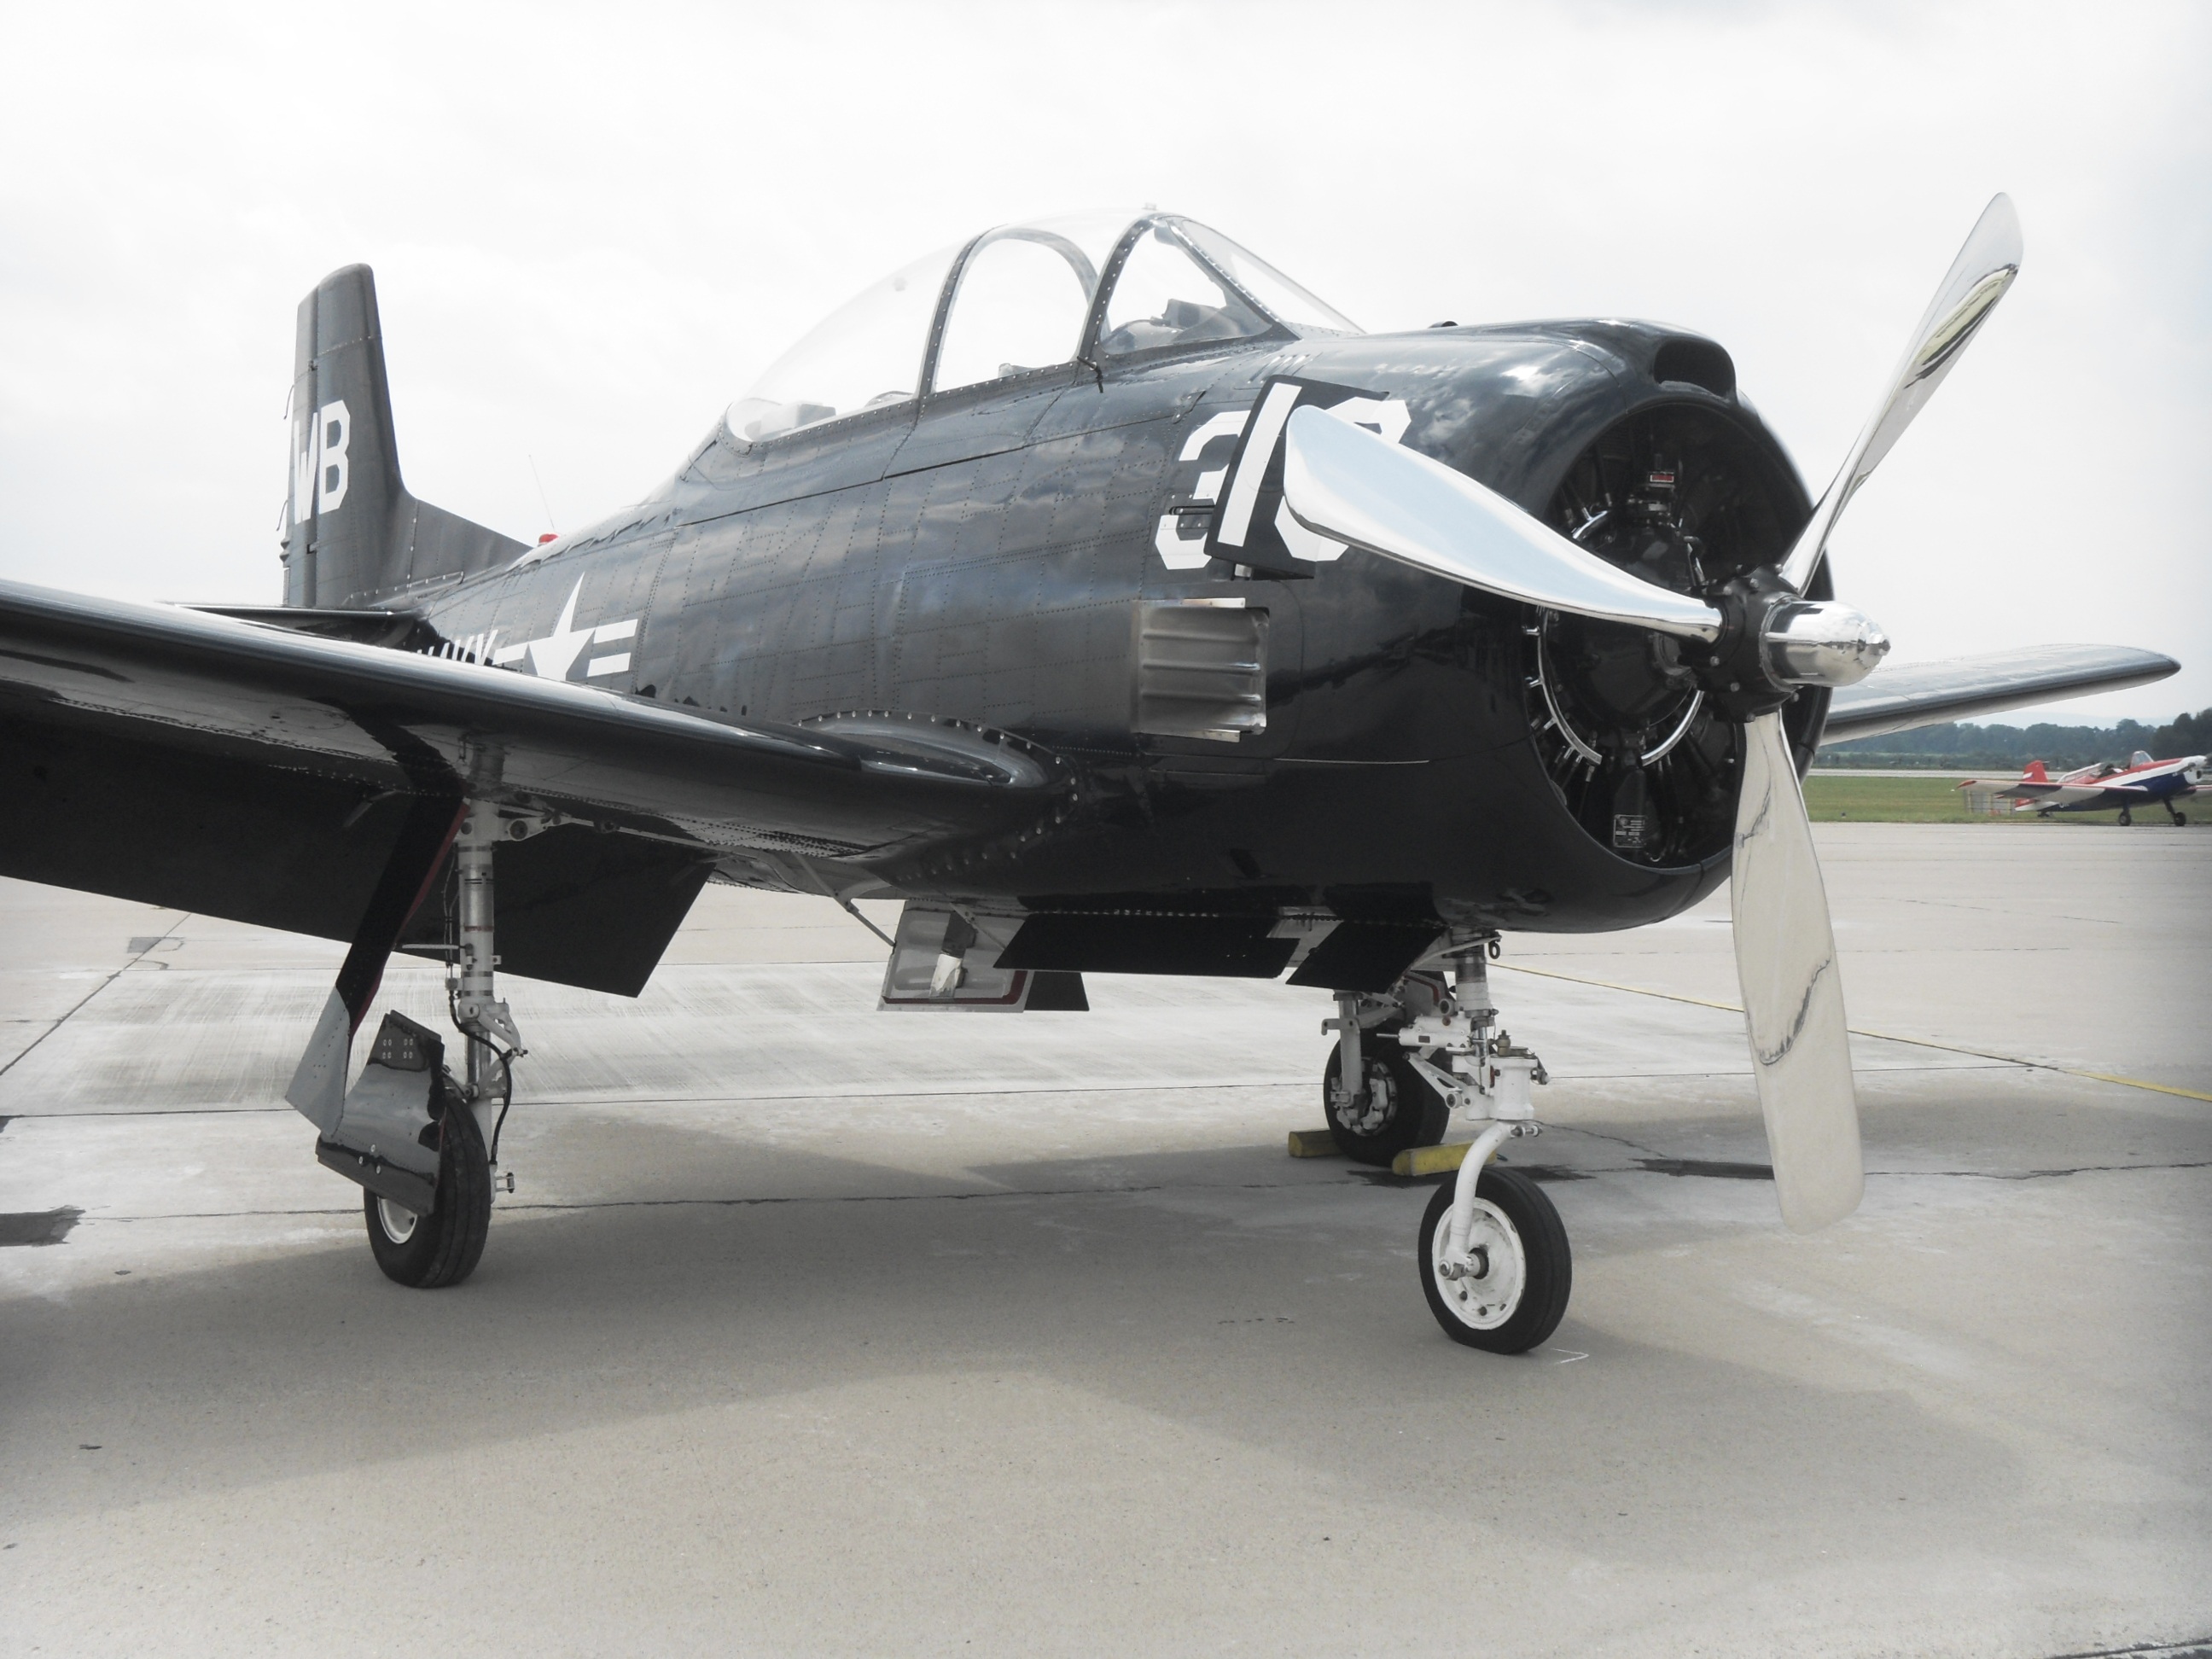
wing, airport, airplane, aircraft, vehicle, aviation, veteran, fighter aircraft, military aircraft, atmosphere of earth, aircraft engine, propeller driven aircraft, vought f4u corsair, grumman f8f bearcat, north american p 51 mustang, curtiss p 40 warhawk, republic p 47 thunderbolt, douglas sbd dauntless